Botanical Survey of India

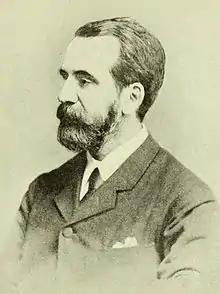
Sir George King founder ex-officio Director of Botanical Survey of India

BSI was formally instituted by East India Company (EIC) on 13 February 1890 under the direction of Sir George King who became first ex-officio director, earlier he had been superintendent of Royal Botanic Garden, Calcutta since 1871. The Calcutta Garden became the headquarters of the Survey and was given regional responsibility for Bengal, Assam, North East, Burma, and the Andaman and Nicobar Islands.